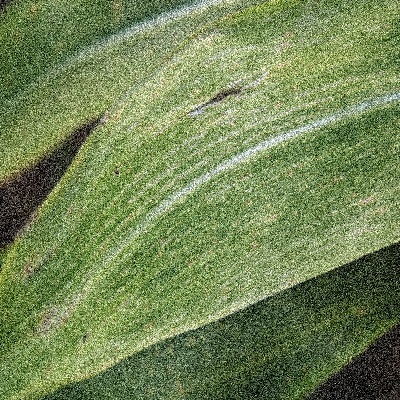
Label: Corn_(Maize)___Maize_Streak_Virus